Acer kenaicum

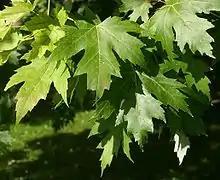
"Acer saccharinum" leaves

Leaves of "Acer kenaicum" are simple in structure, with perfectly actinodromous vein structure and are widely ovate in shape. The leaves are five-lobed with upper lateral lobes that are two thirds as long as the median lobe. All the lateral lobes are triangular in outline while the medial lobe is elliptic in outline. The leaves have five primary veins, five secondary veins that diverge from the lateral primary veins and six medial secondary vein pairs. The samara of "A. kenaicum" has a moderately inflated nutlet and smoothly diverging veins which rarely anastomise. The overall shape of the nutlet is elliptic with a rounded tip and approximate length of and a wing width of . The paired samaras of the species have a 25° attachment angle and have seven veins originating in the attachment scar of the samara that run the length of the wing.